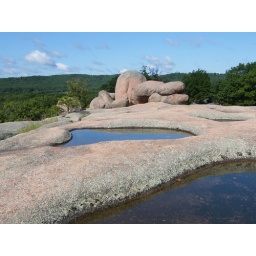
Just love the pink of the granite against the blue sky and reflections in the &amp;quot;pools&amp;quot;.